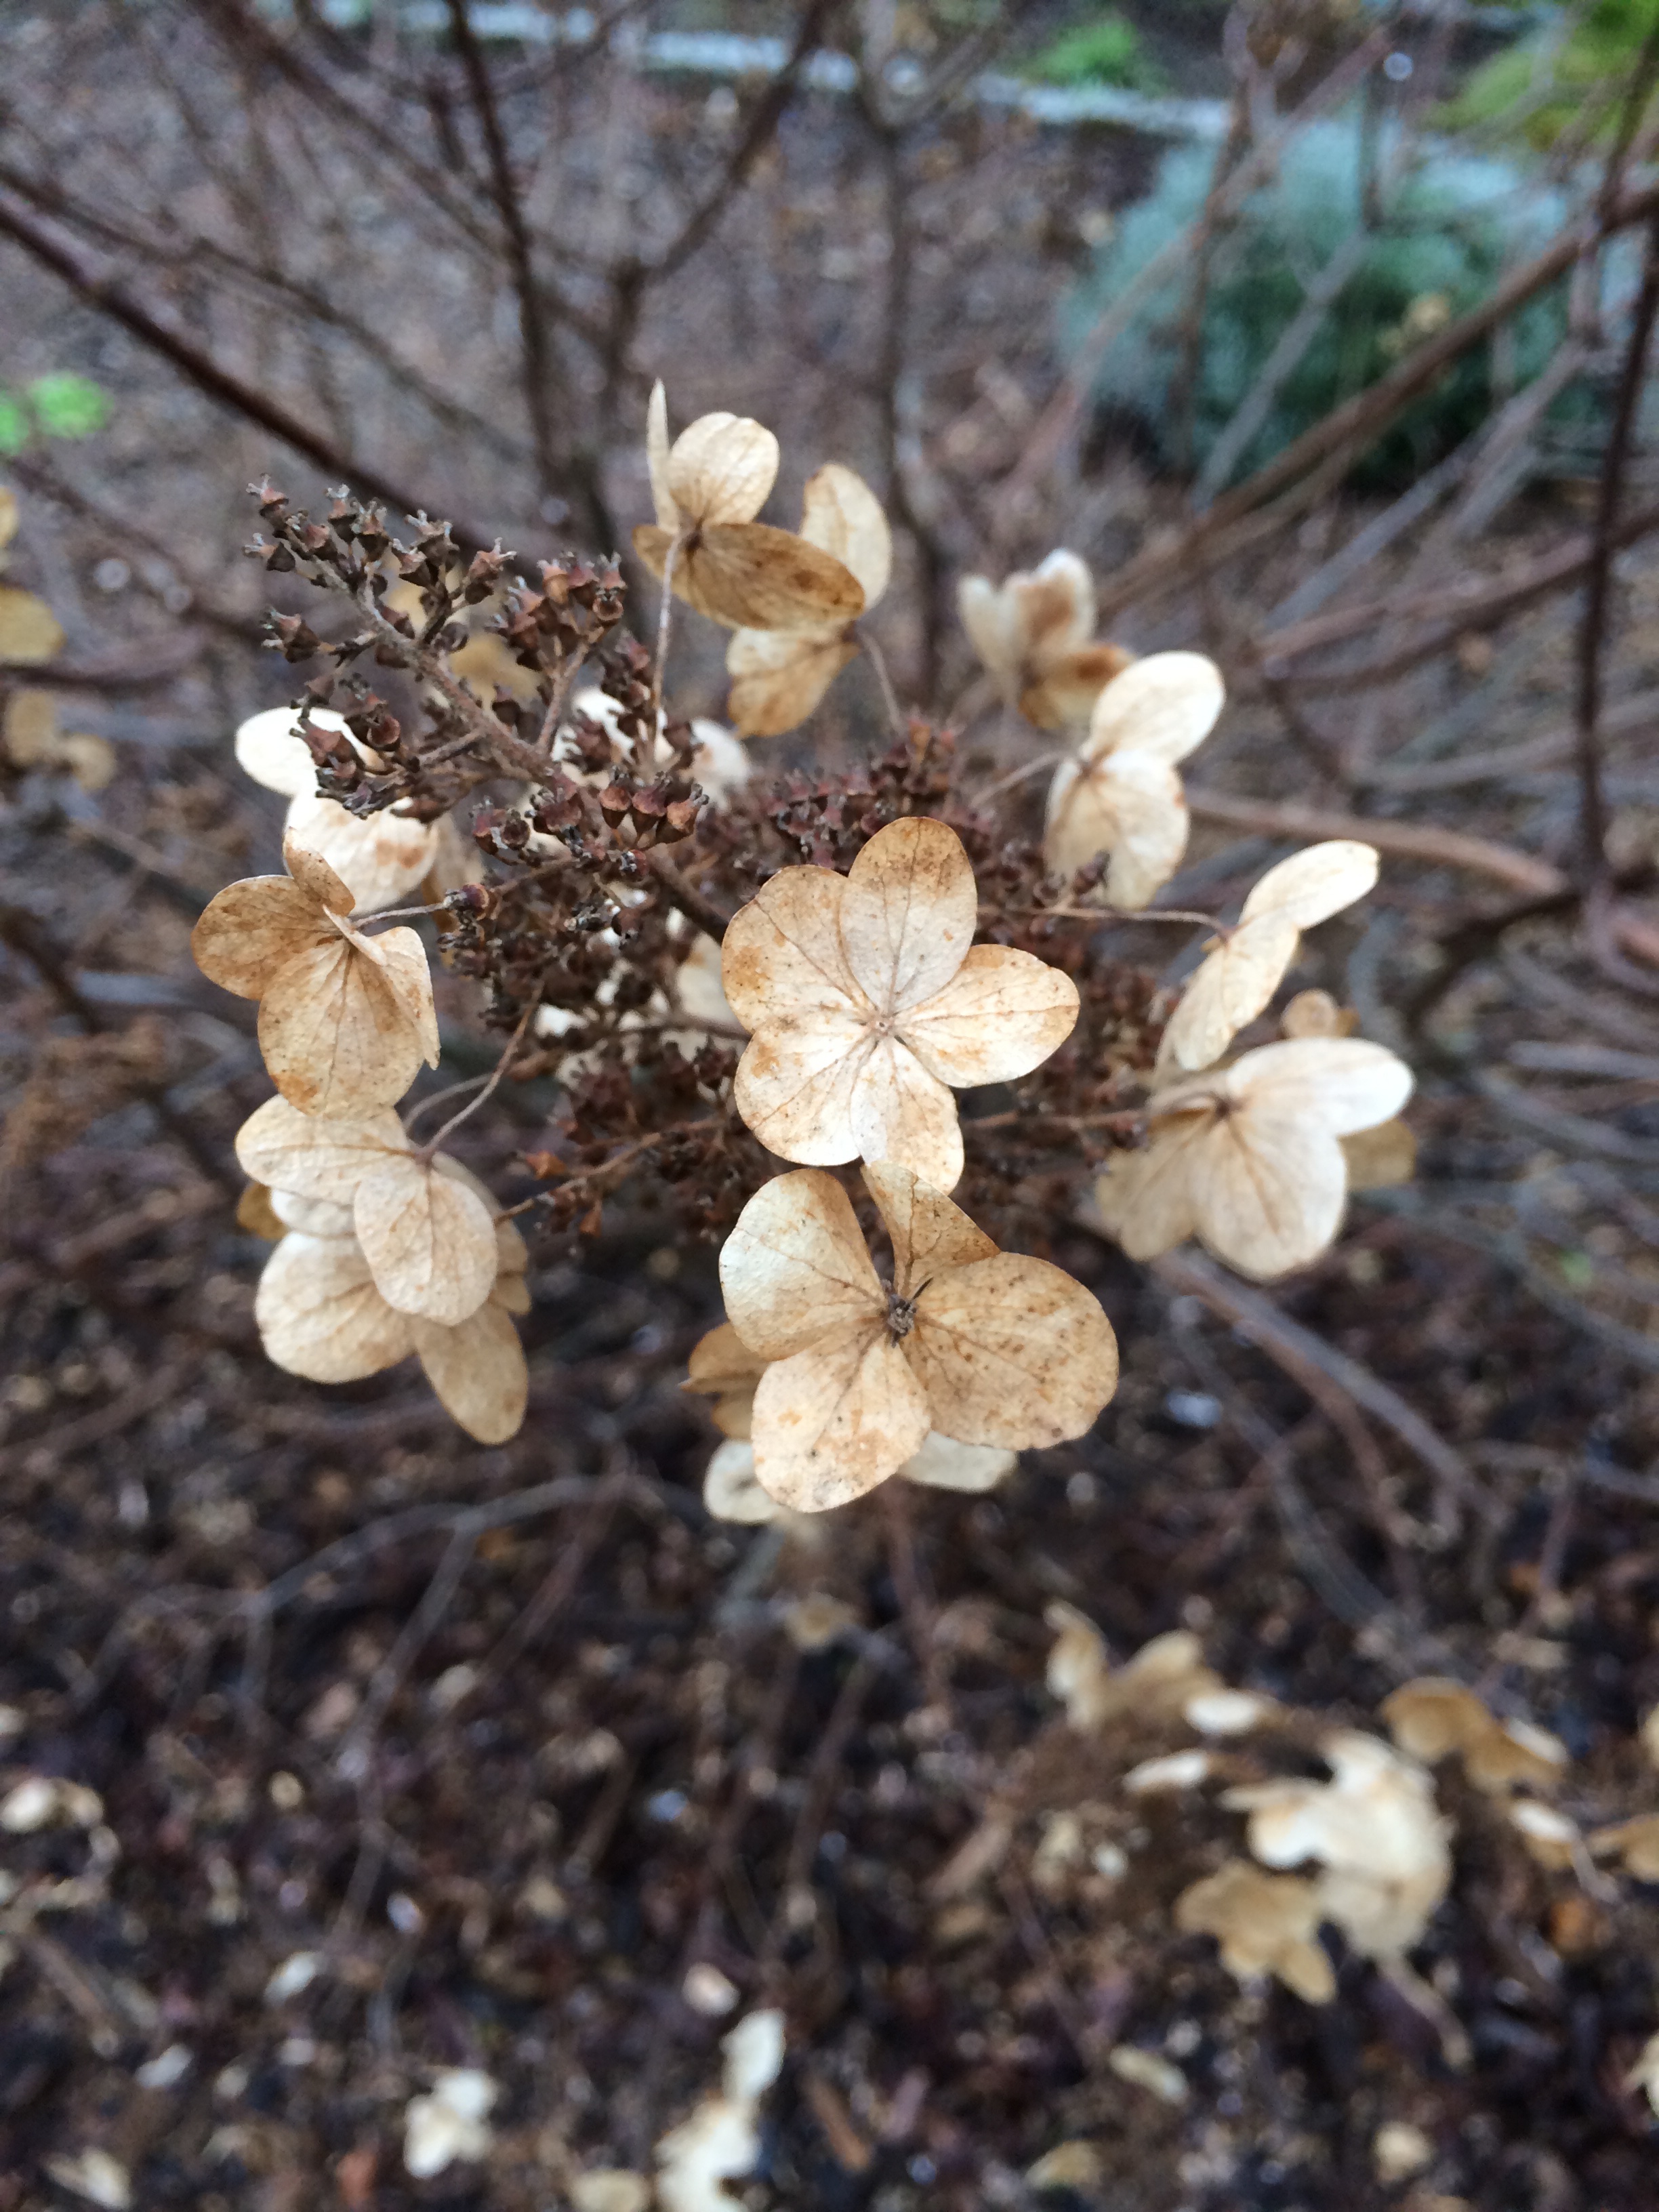
tree, nature, branch, blossom, winter, plant, leaf, flower, spring, produce, autumn, brown, botany, flora, hydrangea, season, wildflower, beige, faded, macro photography, woody plant, land plant